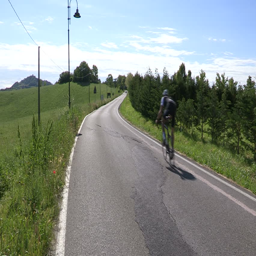
cyclist going uphill in small road in the countryside